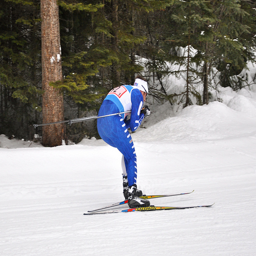
Man in blue gear skiing down a hill.
A skier bends over to go faster down a slope
a person riding skis on a snowy surface
a man in a blue ski suit racing down a snowy hill
A person wearing a blue suit on skies.